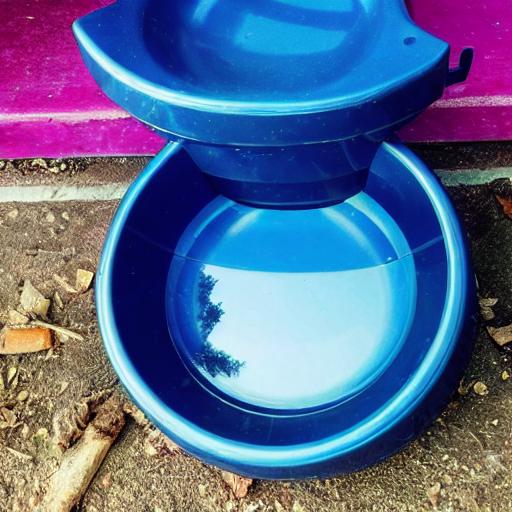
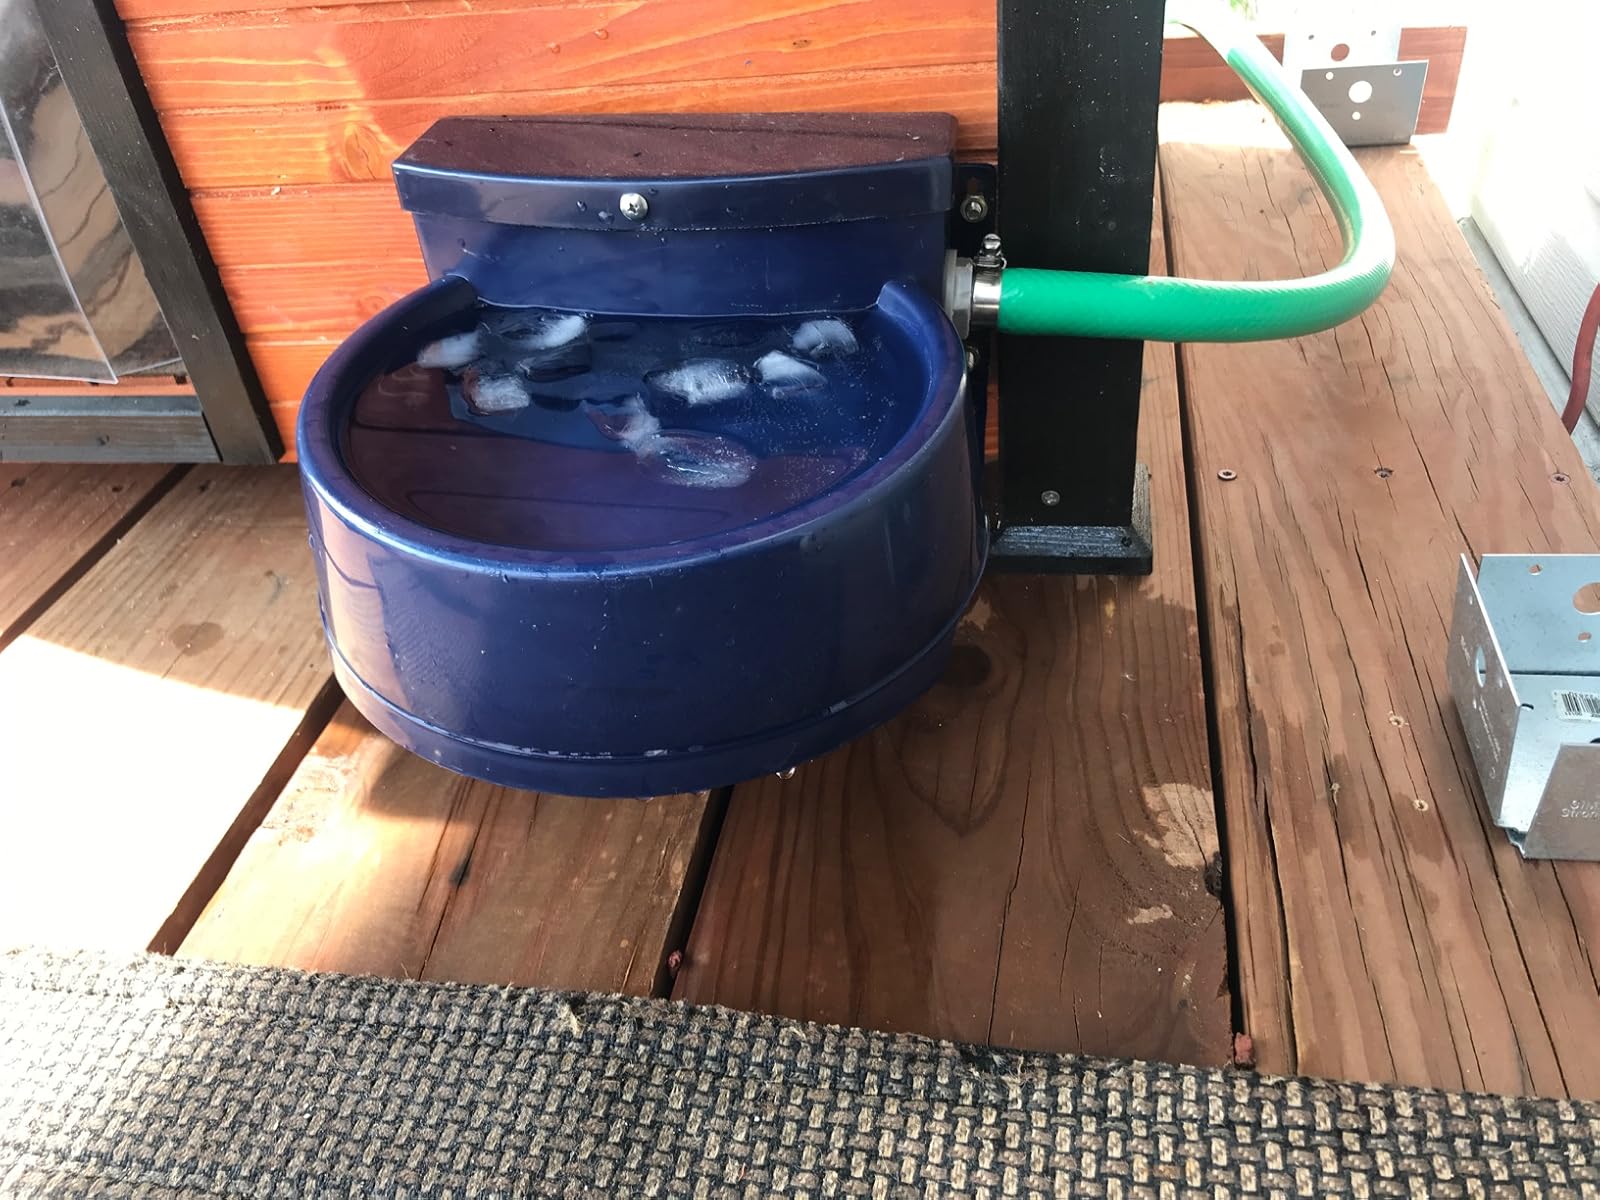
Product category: items_bowl
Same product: no